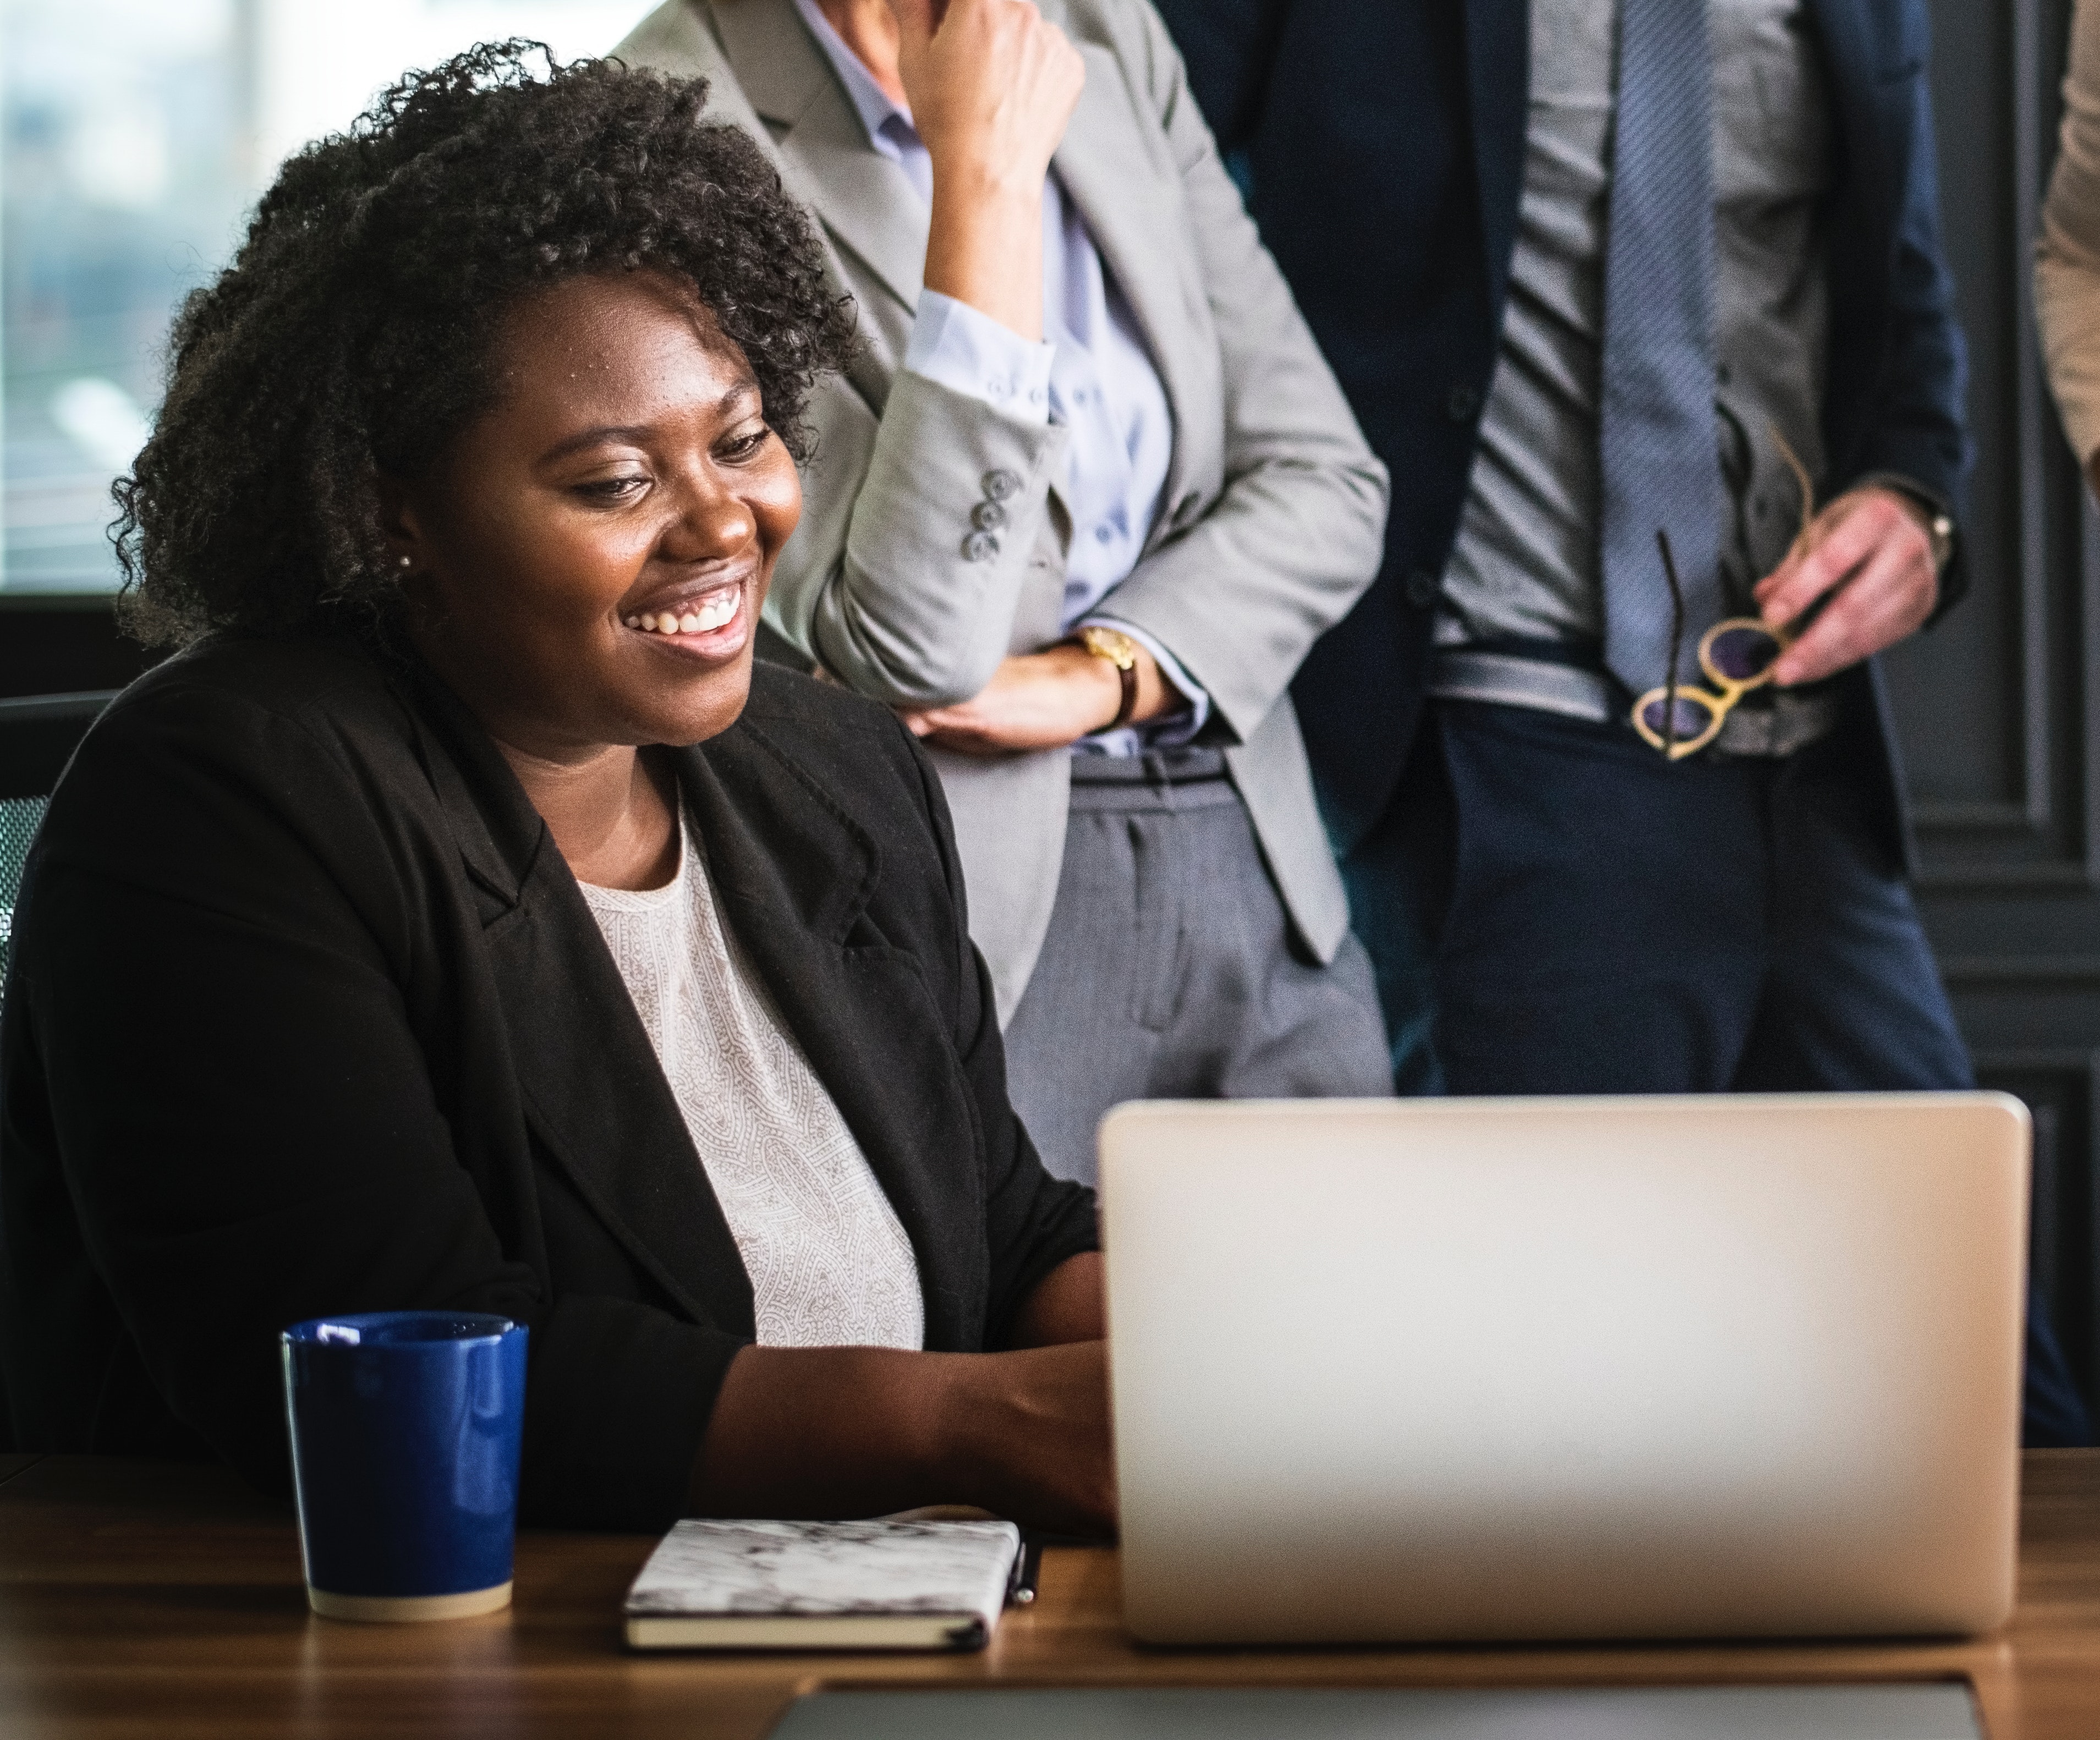
communication, business, conversation, job, electronic device, businessperson